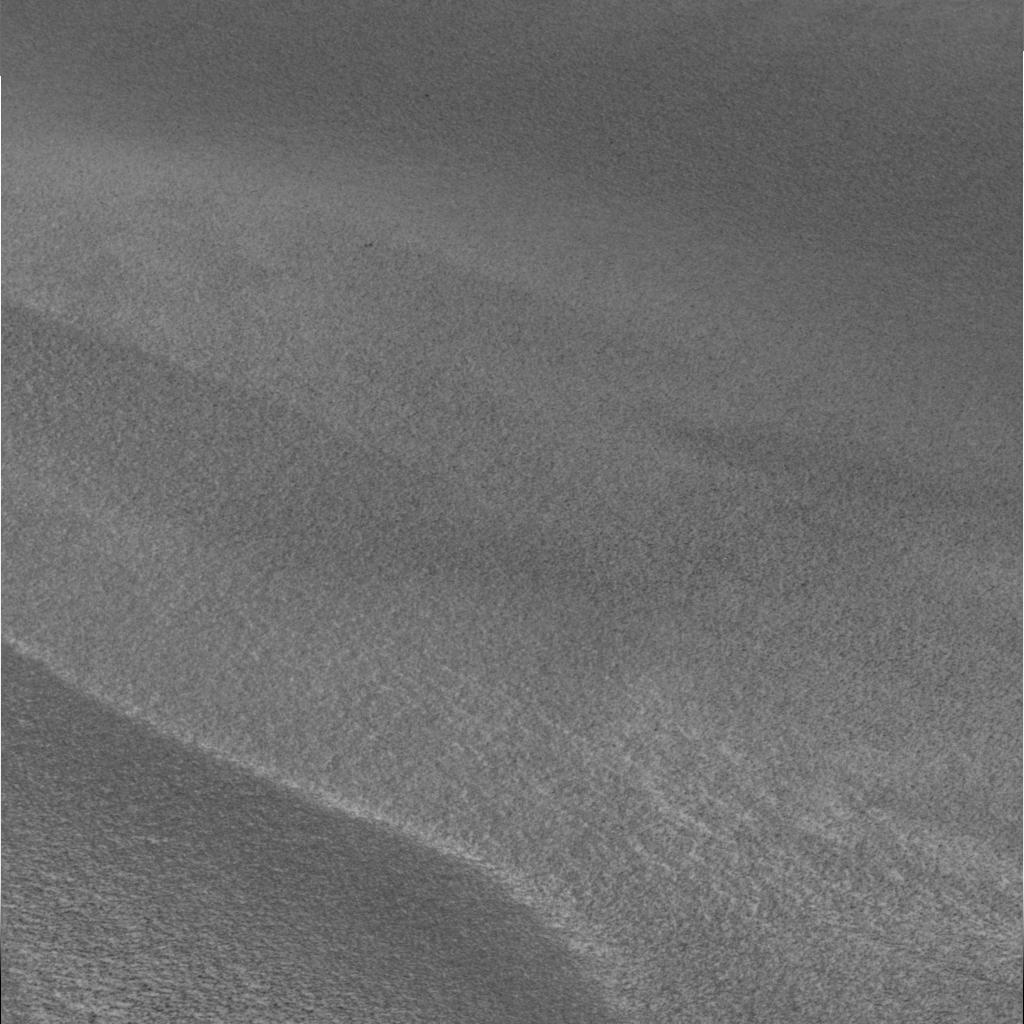
Surface features visible: Dunes/Ripples, Soil, Nearby Surface